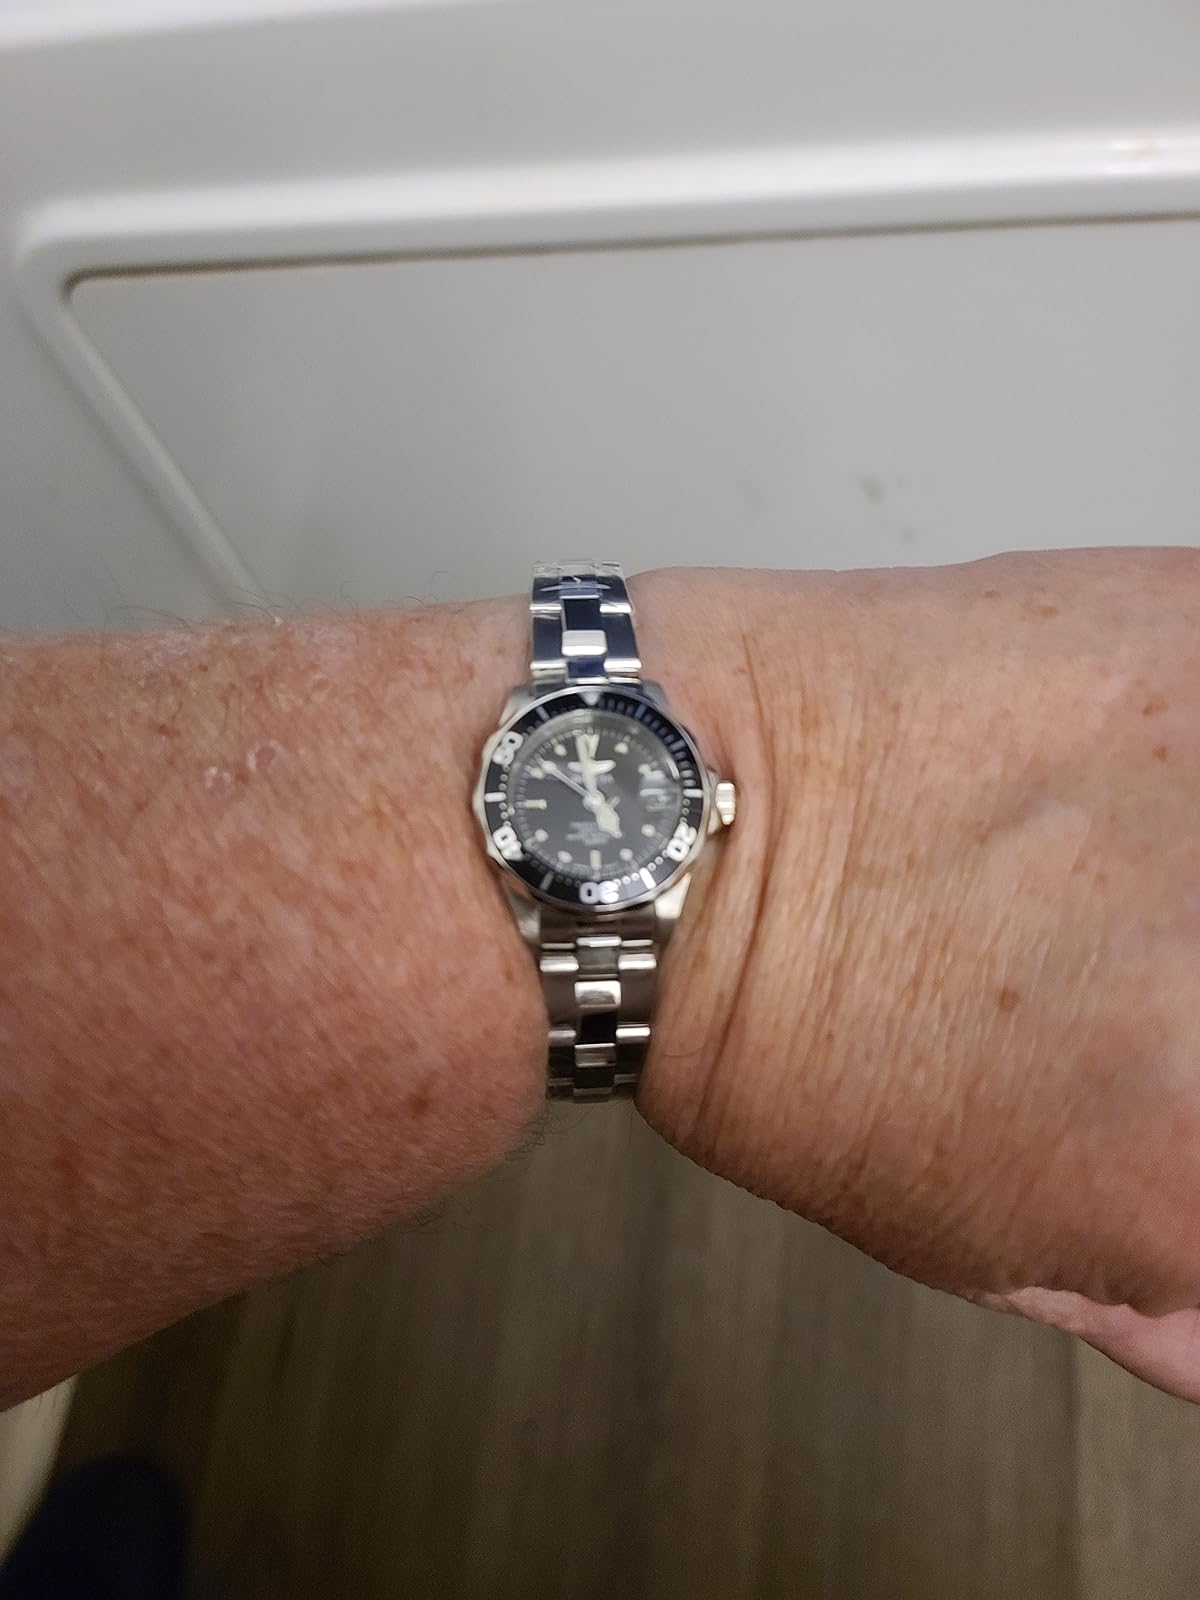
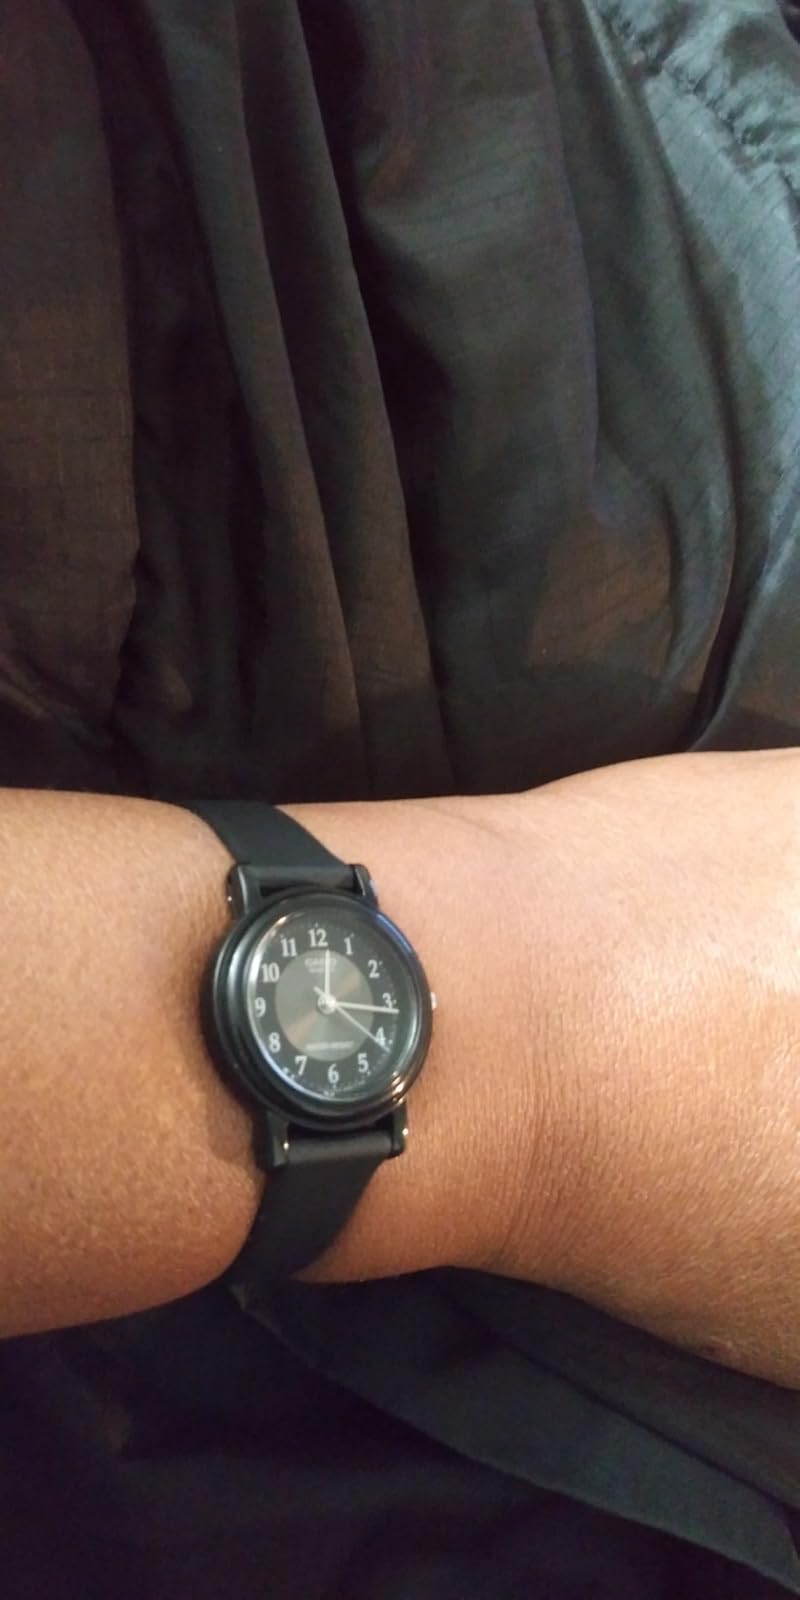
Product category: accessories_watch
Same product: no